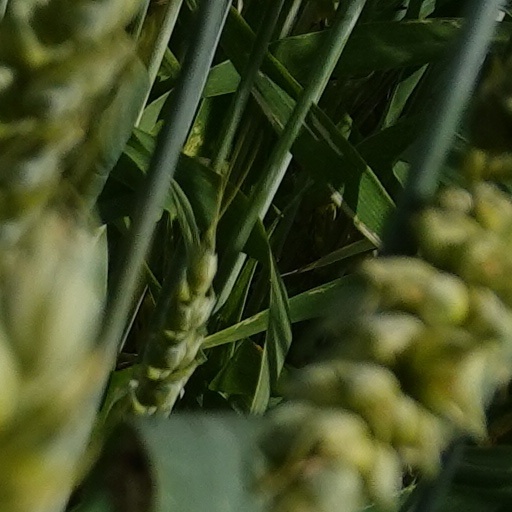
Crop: wheat